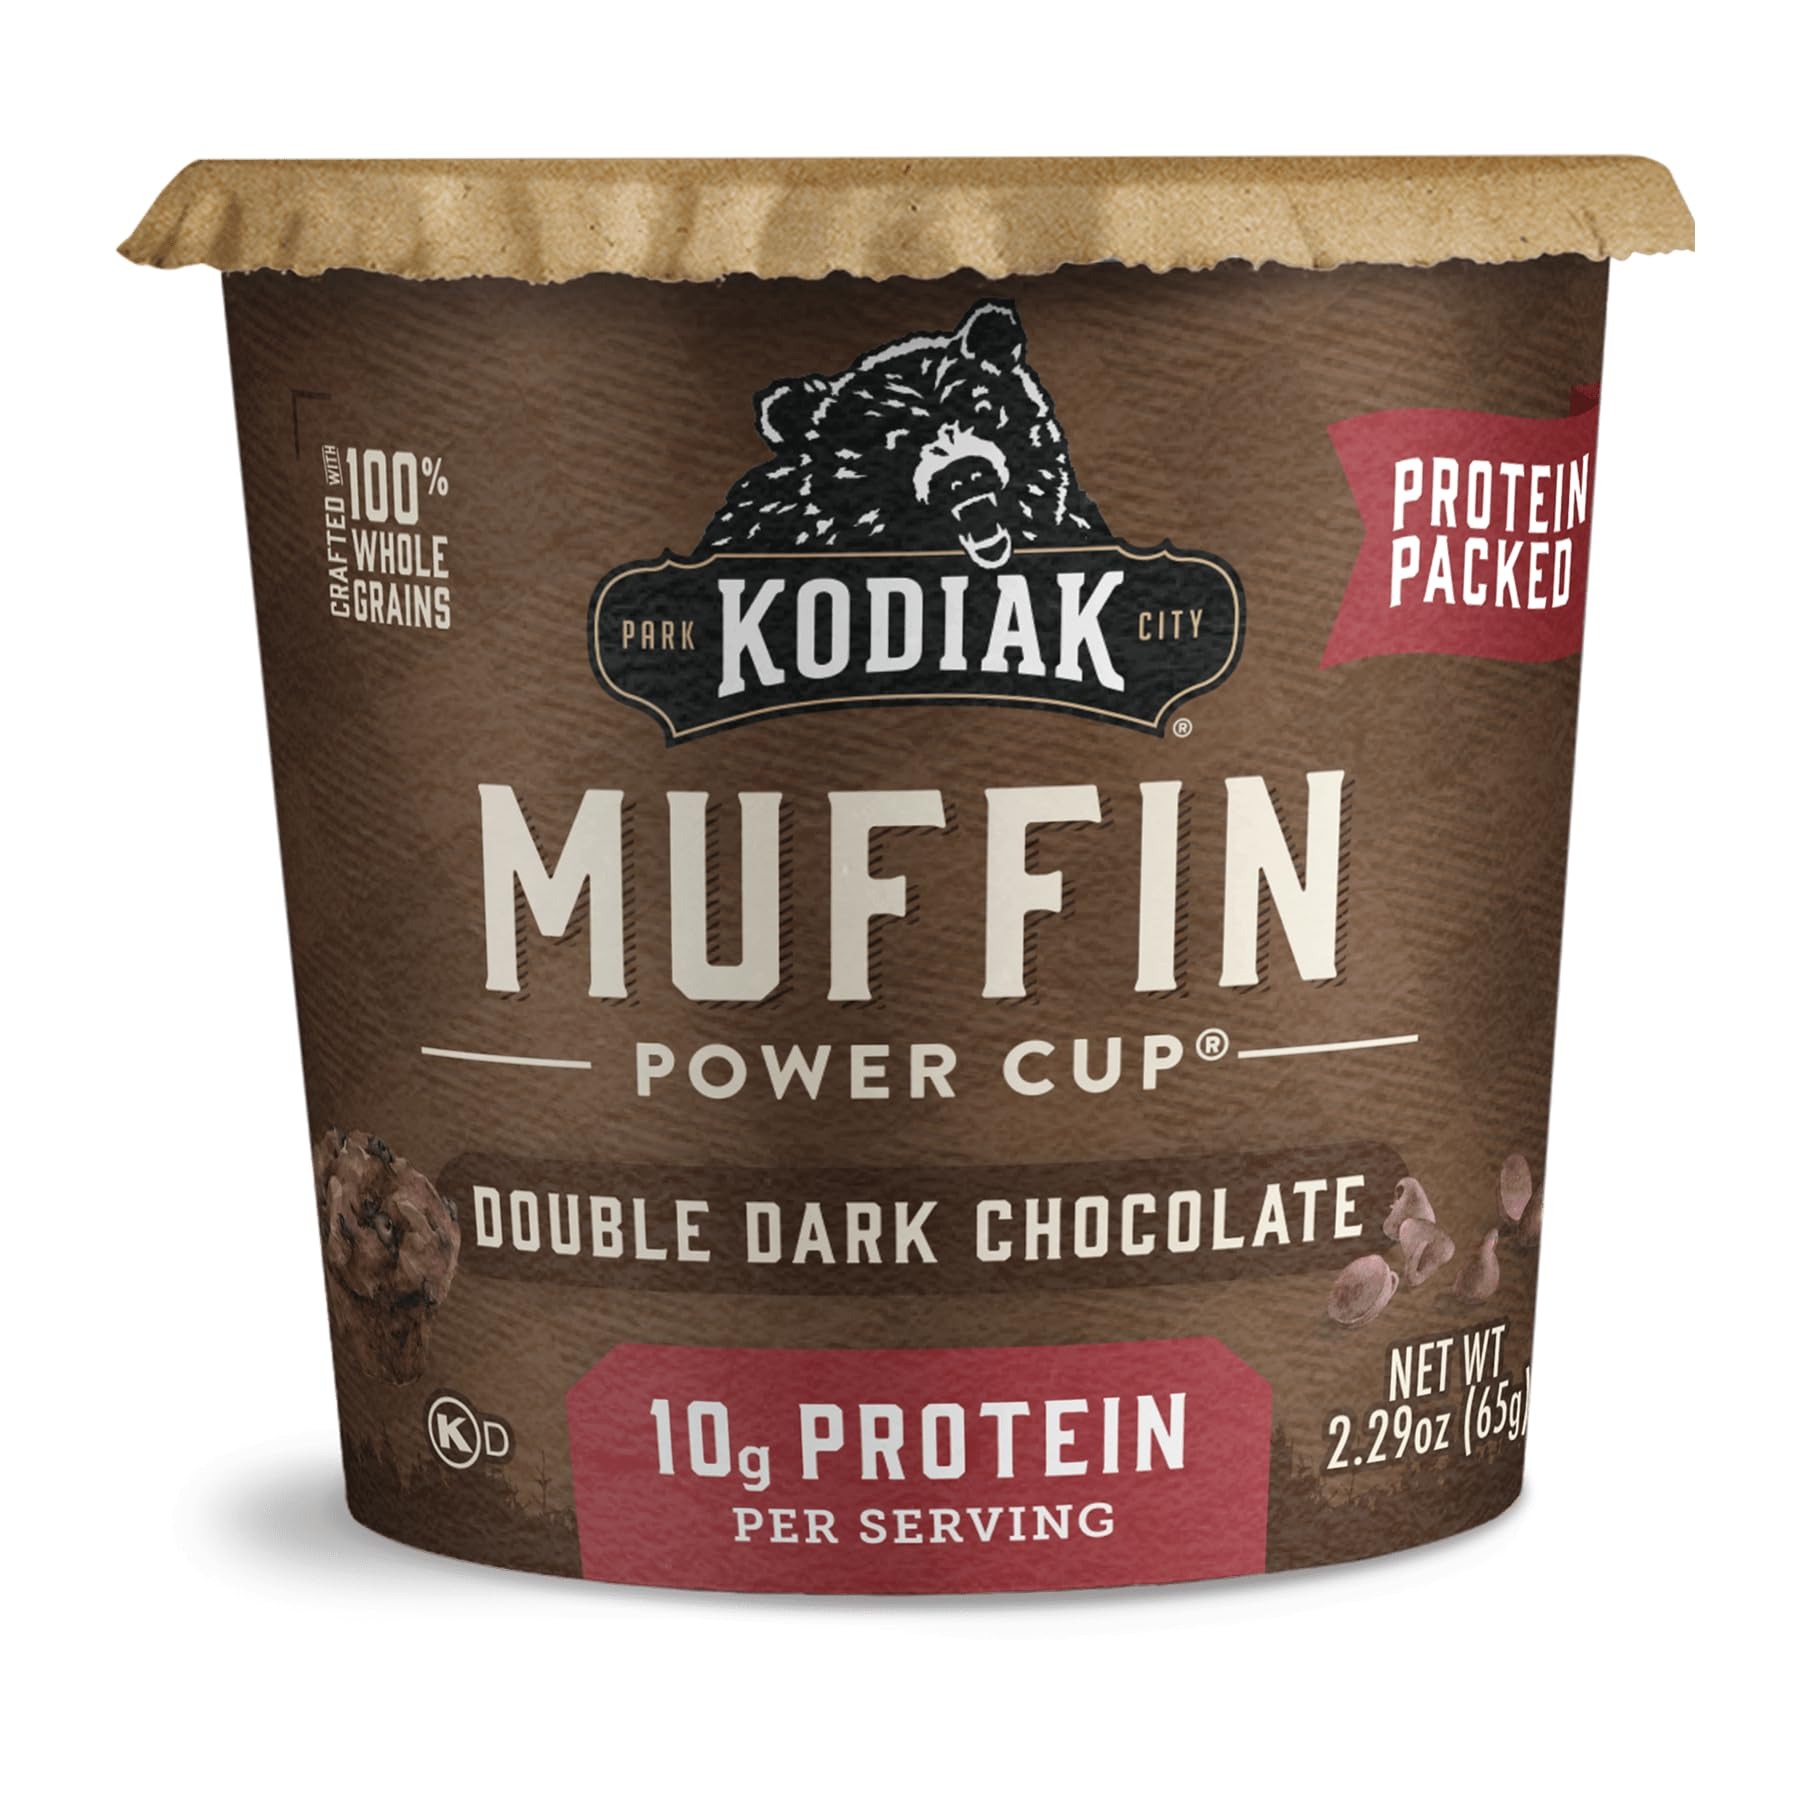
Item Name: Kodiak Cakes - Protein Packed Minute Muffins Double Dark Chocolate - 2.36 oz.
Product Description: Between those get-up-and-go mornings and busy afternoons when you’re running on empty, a quick and satisfying breakfast or nourishing snack is always welcome, which is exactly why we created Kodiak Double Dark Chocolate Muffin Unleashed.
Value: 3.0
Unit: Ounce

Price: 2.58